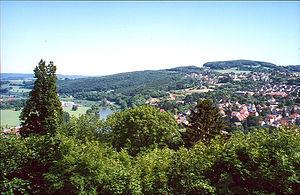
Rivière Weser à Vlotho, arrondissement de Herford, Rhénanie-du-Nord-Westphalie, Allemagne. العربية